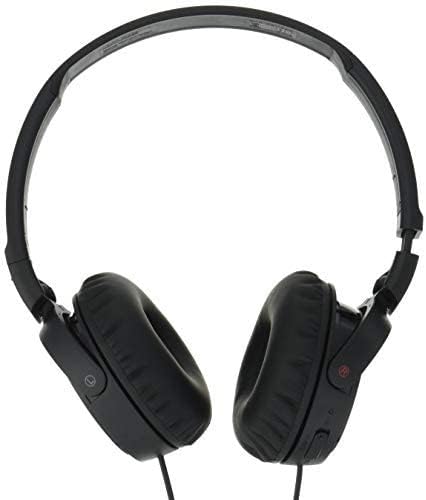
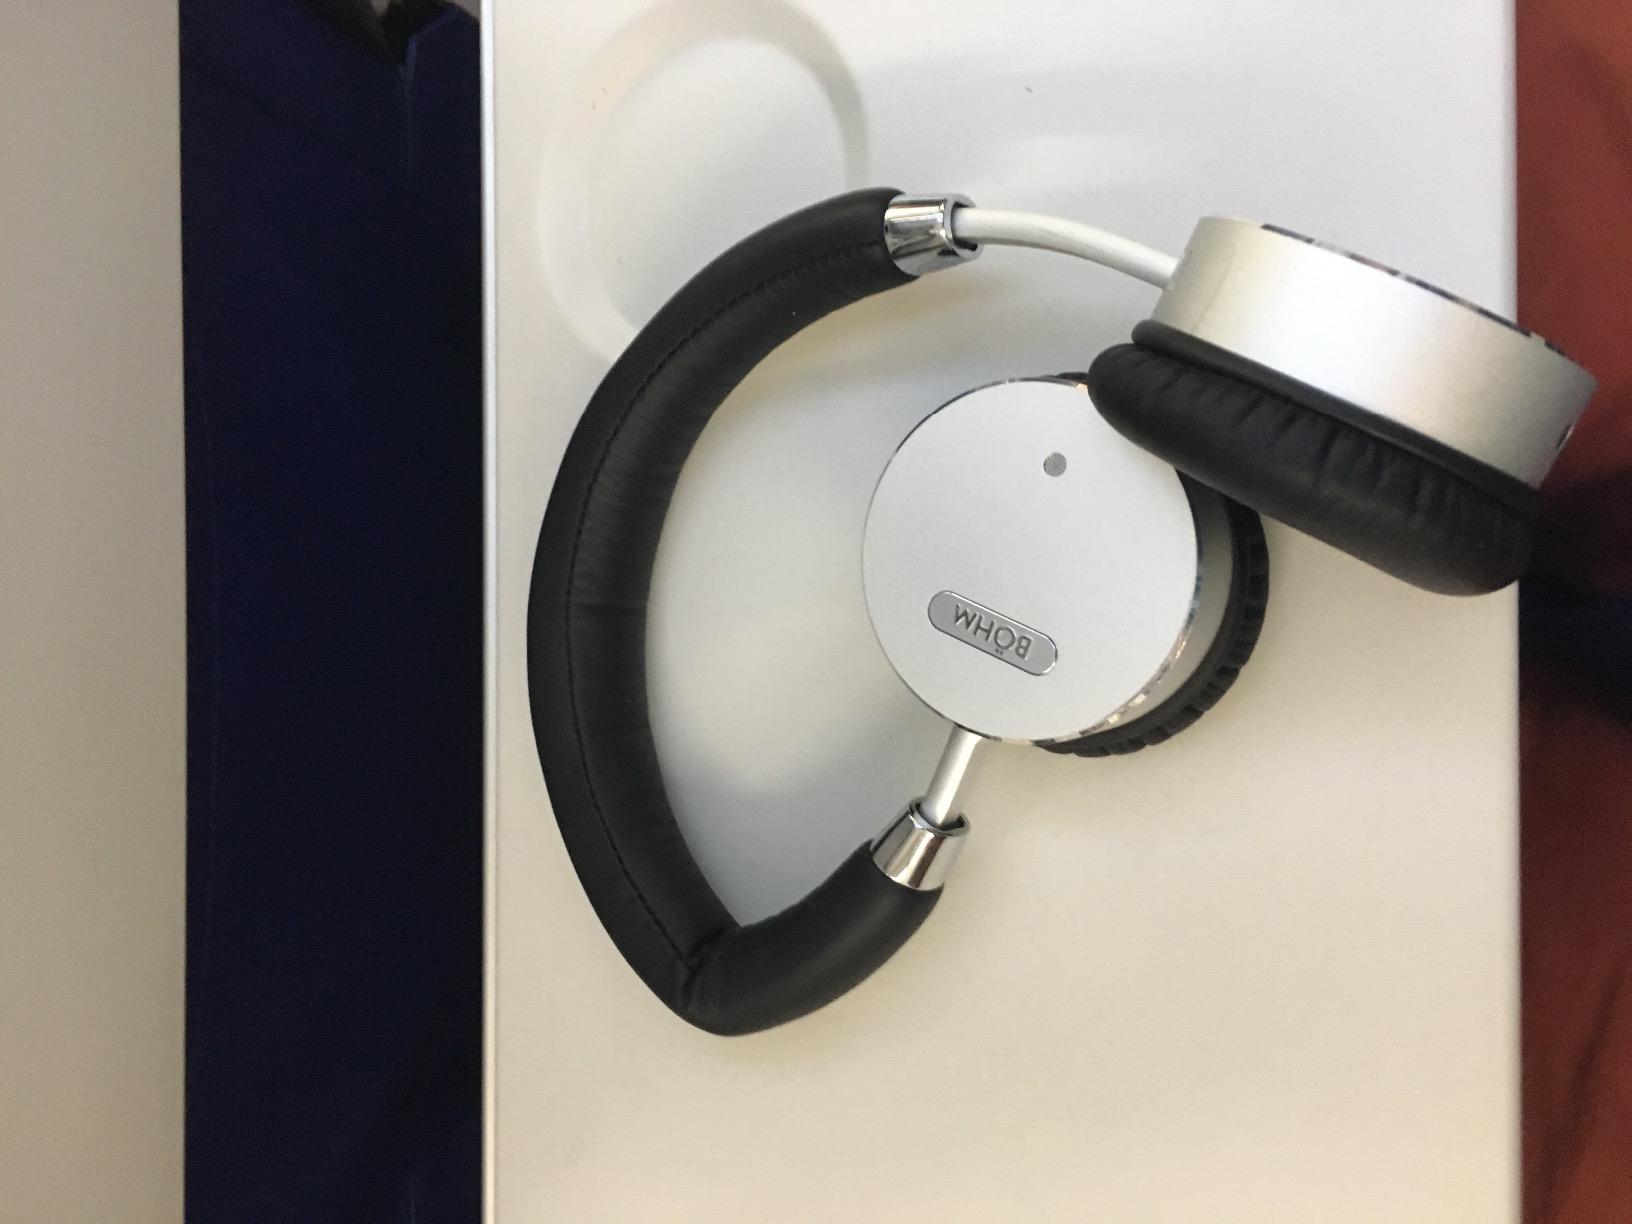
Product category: headphones
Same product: no